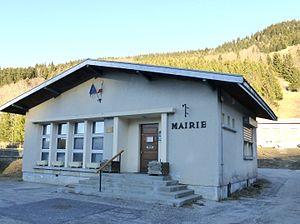
Mairie de La Morte (Isère - France) Décembre 2016
La Morte est une commune française située dans le département de l'Isère en région Auvergne-Rhône-Alpes.